Jacques Duchesneau

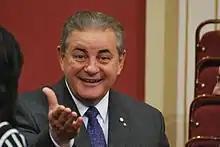
Jacques Duchesneau in 2013

Jacques Duchesneau, (born February 7, 1949) is a Canadian politician, civil servant, former chief of police, and former president and chief executive officer of the Canadian Air Transport Security Authority. Duchesneau was a member of the Quebec National Assembly for the riding of Saint-Jérôme from 2012 to 2014, elected under the Coalition Avenir Québec banner.